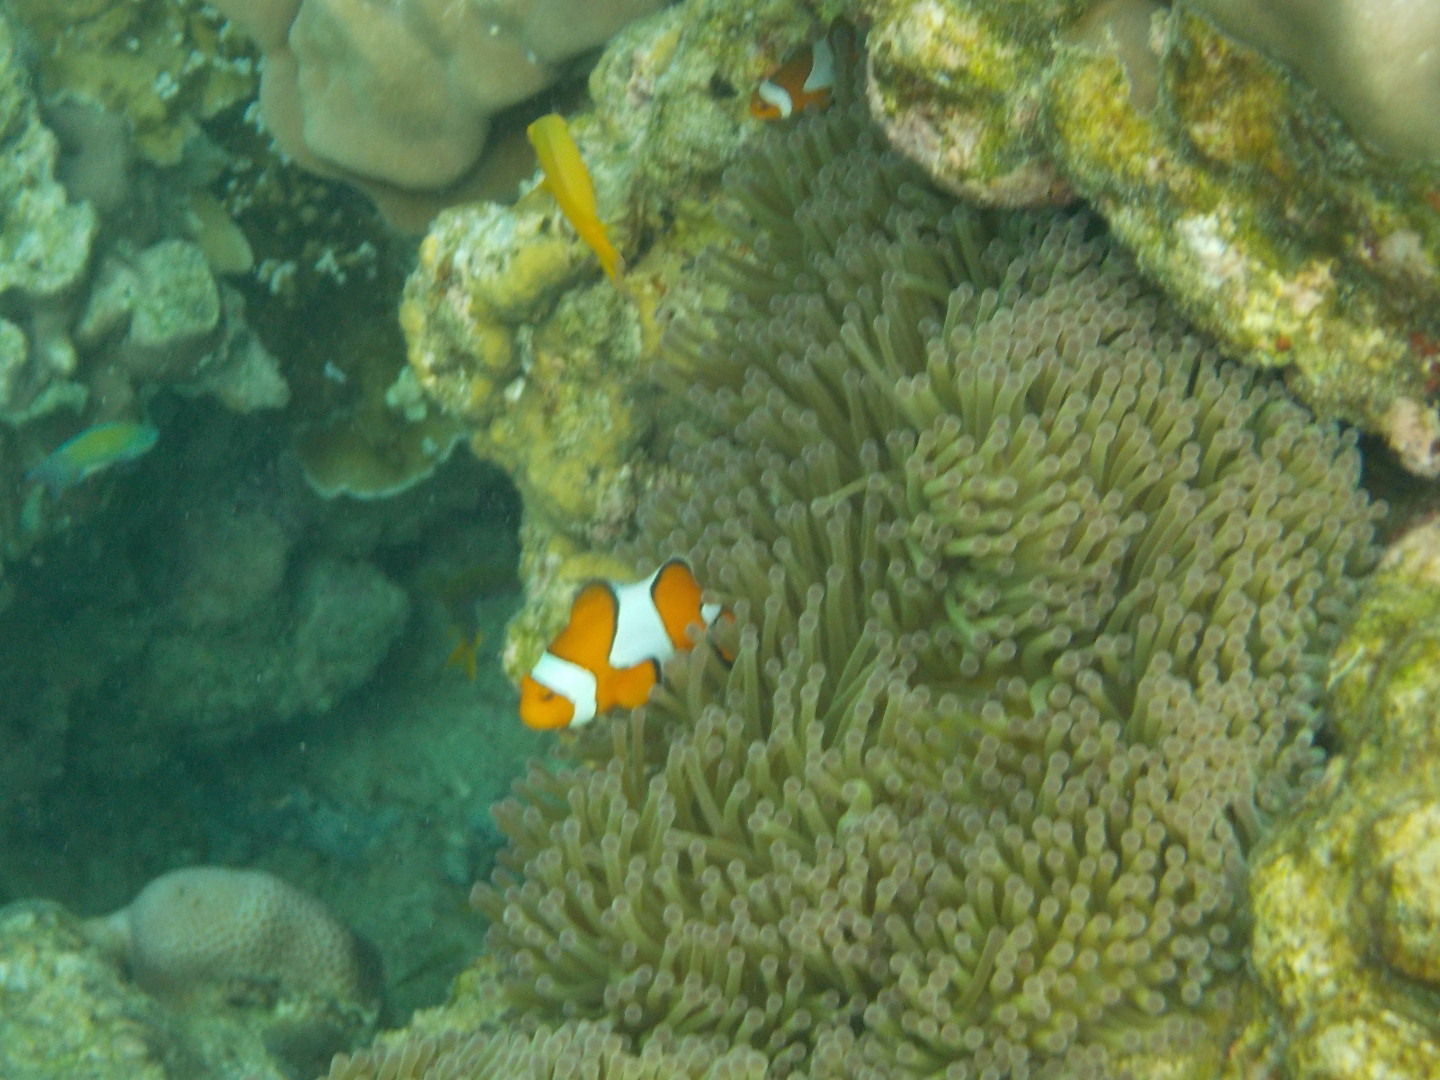
Amphiprion ocellaris (Ocellaris Anemonefish)